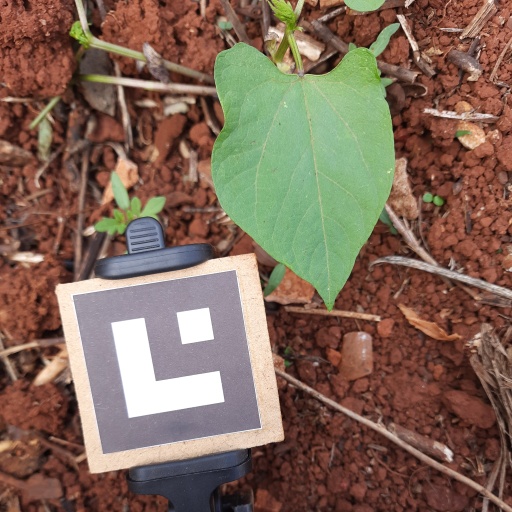
Observations: wavy surface, no eating holes, under shade